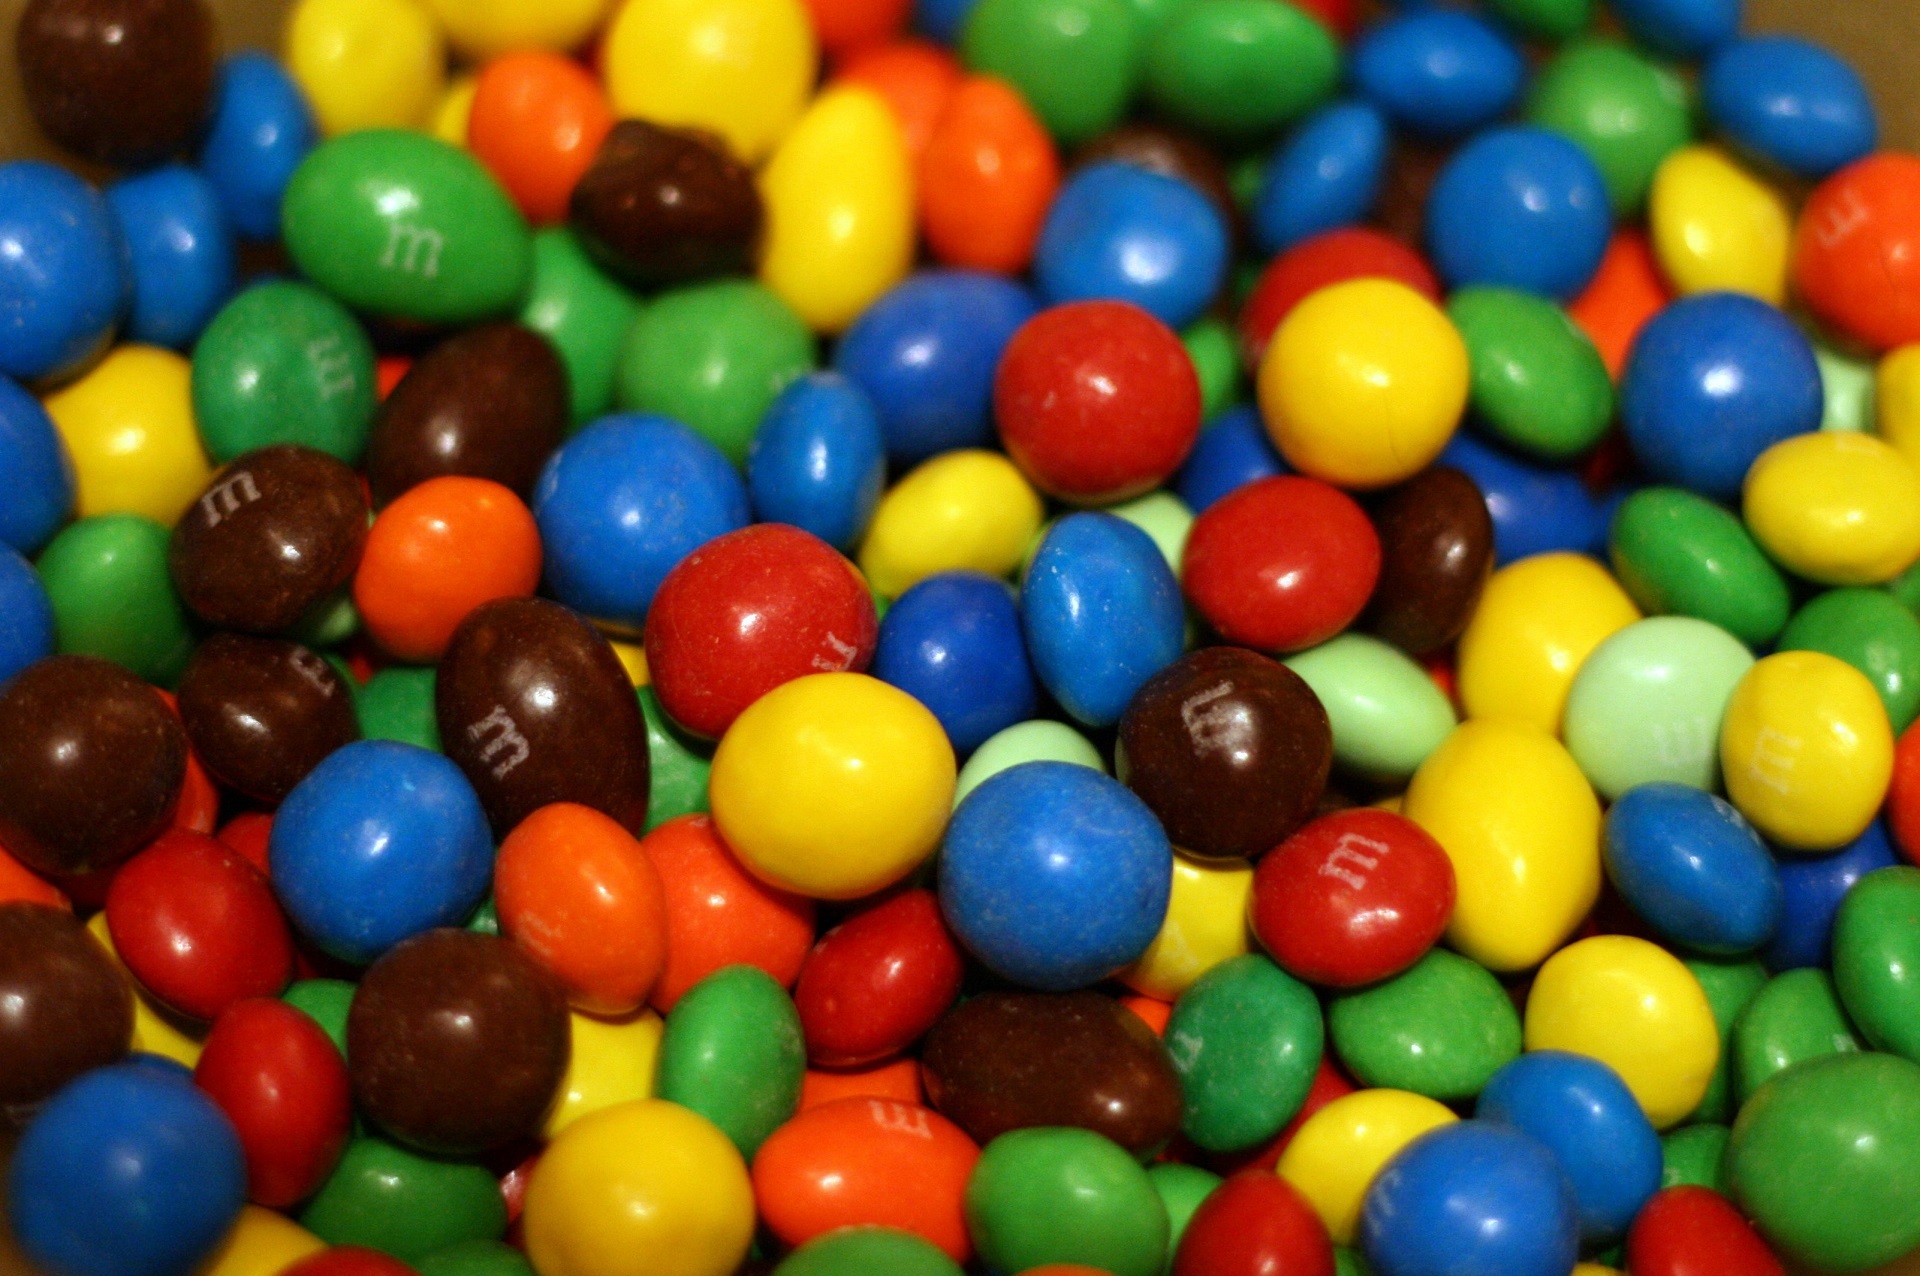
sweet, orange, food, green, red, color, brown, blue, colorful, yellow, chocolate, snack, dessert, toy, plain, candy, sweetness, treat, confectionery, coated, m ms, hard shell, snack food, jelly bean